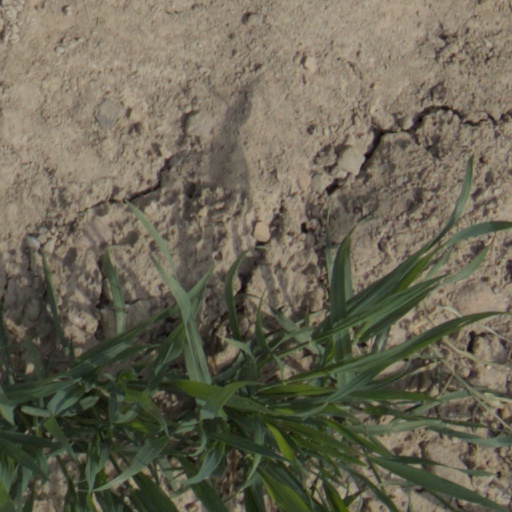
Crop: wheat